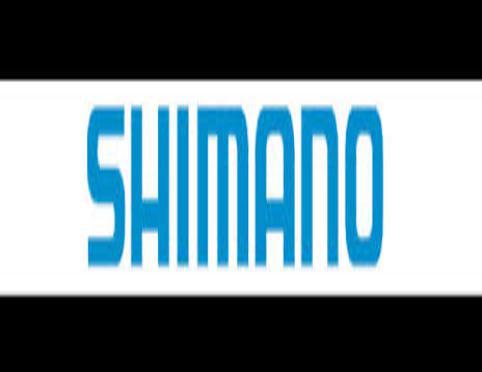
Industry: Others